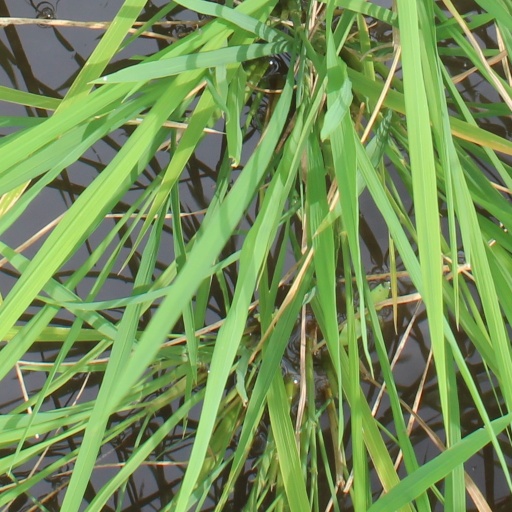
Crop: rice